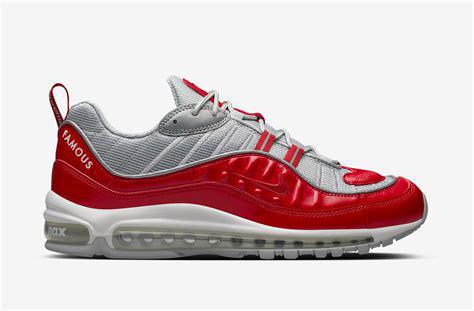
Brand: Nike
Model: Air Max 98